List of birds of Gibraltar

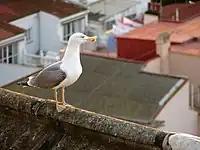
A yellow-legged gull ("Larus michahellis") on a guano encrusted rooftop in Gibraltar

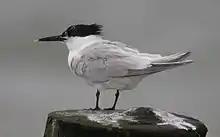
Sandwich tern, regularly seen offshore.

Laridae is a family of medium to large seabirds that includes gulls, terns, and skimmers. Gulls are typically grey or white, often with black markings on the head or wings. They have stout, longish bills and webbed feet. Terns are a group of generally medium to large seabirds typically with grey or white plumage, often with black markings on the head. Most terns hunt fish by diving but some pick insects off the surface of fresh water. Terns are generally long-lived birds, with several species known to live in excess of 30 years.